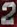
Number: 2